Tiger Army

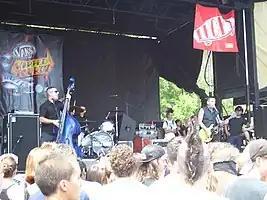
Tiger Army performing at Warped Tour 2007

Tiger Army is an American psychobilly band based in Los Angeles, California. The group was formed in 1996 in Berkeley, California, and its only constant member is singer, guitarist, and lead songwriter Nick 13. The band has released six studio albums and four EPs.